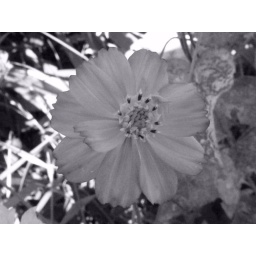
Sulphur cosmos photographed in black and white